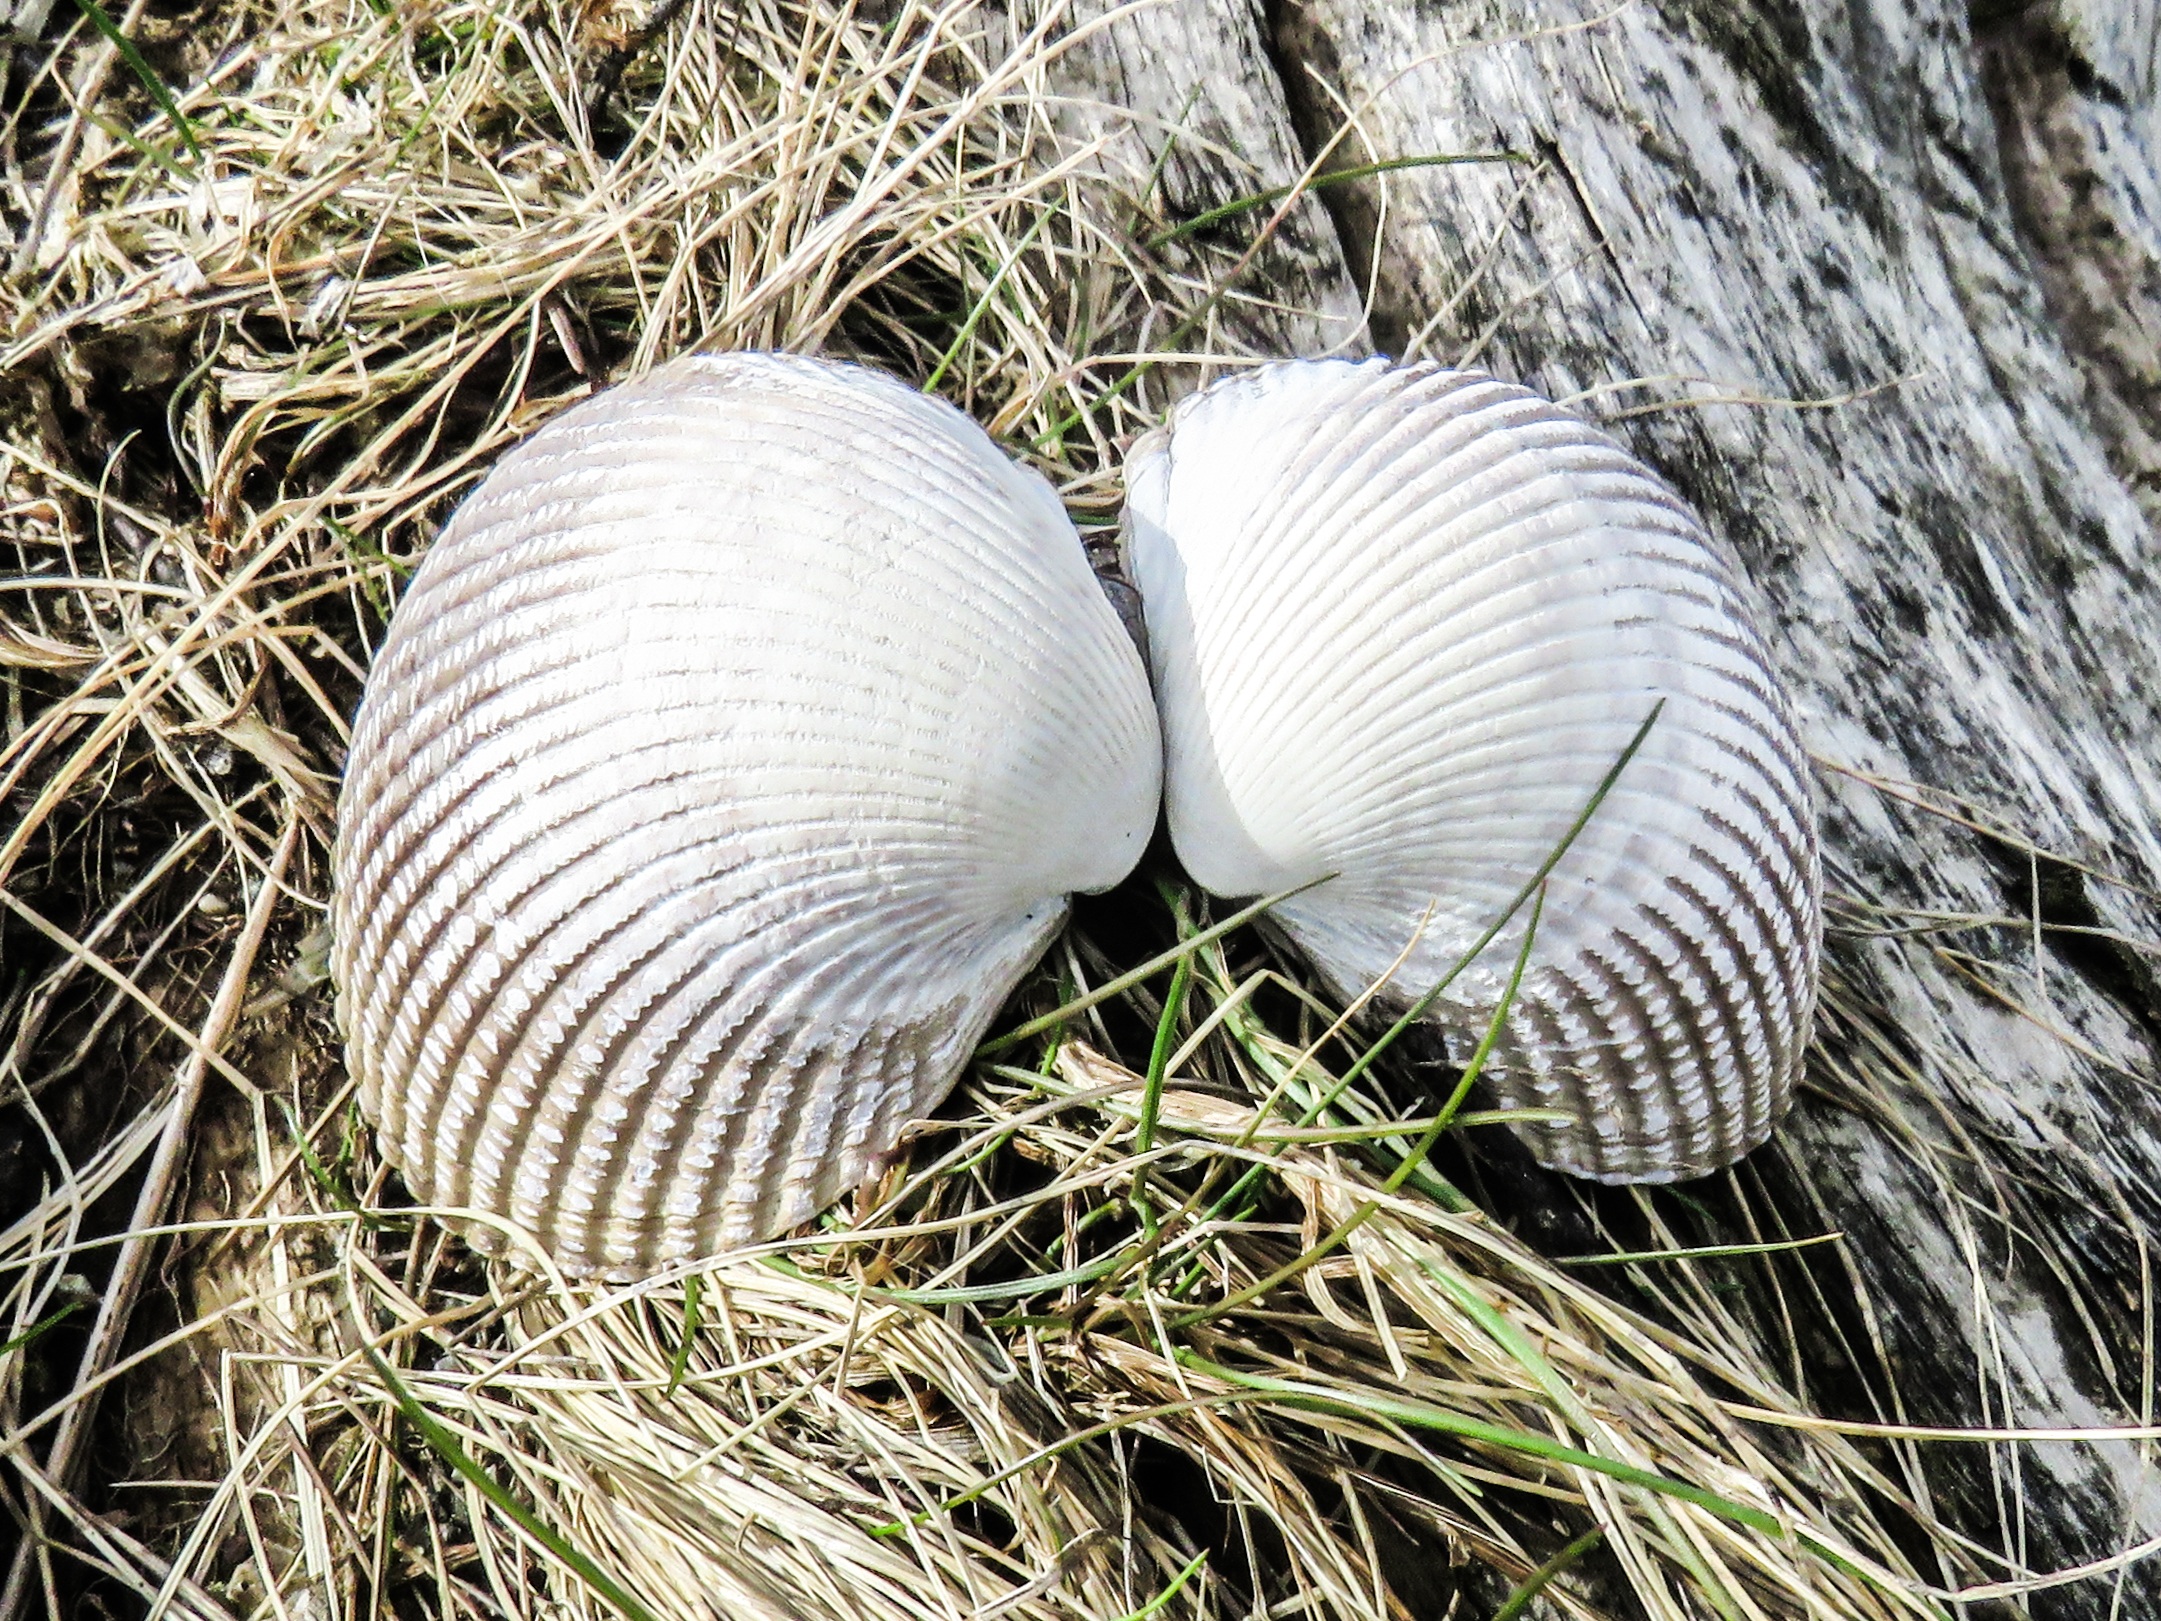
beach, sea, coast, nature, wildlife, decoration, tropical, natural, fauna, invertebrate, seashell, close up, shells, marine, cockle, angel wings, oyster mushroom